Newton Lee

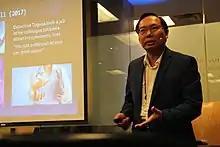
Lee at the 2018 Christian Transhumanist Conference

Newton Lee is a computer scientist who is an author and administrator in the field of education and technology commercialization. He is known for his total information awareness book series.